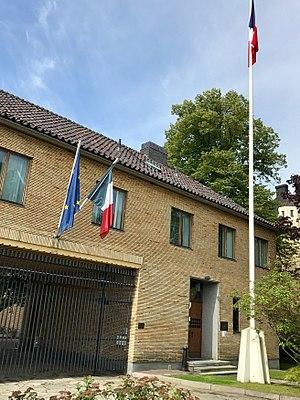
L'ambassade de France en Finlande est la représentation diplomatique de la République française en Finlande. Elle est située à Helsinki, la capitale du pays, et son ambassadeur est, depuis 2017, Serge Tomasi.